Fatal Fury 2

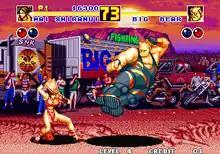
Gameplay screenshot showcasing a match between Mai Shiranui and Big Bear in Australia

"Fatal Fury 2" was the second game in SNK's 100-Mega Shock series, offering improved graphics and gameplay over the original "". The play controls were modified, this time making full use of the Neo-Geo's four button configuration, by including four attack buttons (Light Punch, Light Kick, Strong Punch, and Strong Kick). The player can also dash back from the opponent to retreat by quickly tapping the lever backwards twice.